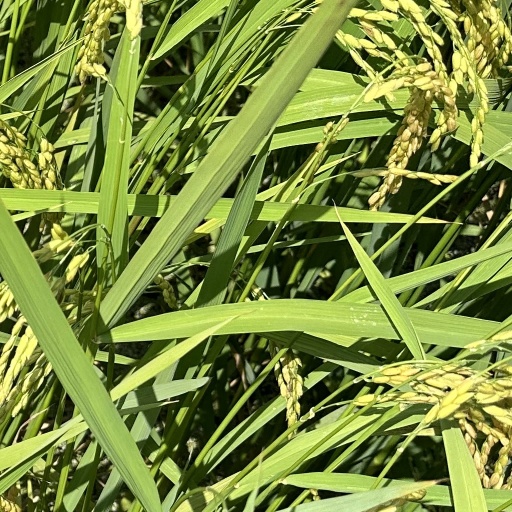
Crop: rice